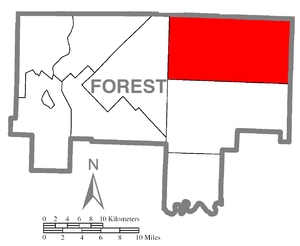
Howe Township est un township situé au nord-est du comté de Forest, en Pennsylvanie, aux États-Unis. En 2010, il comptait une population de 405 habitants.